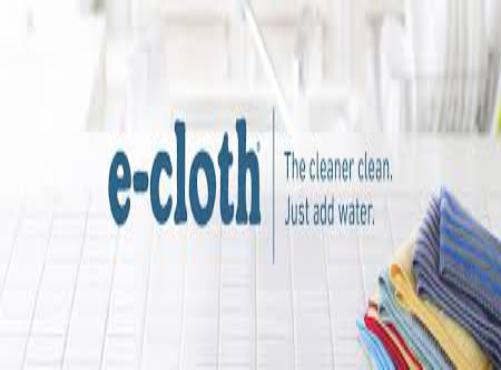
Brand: E-CLOTH
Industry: Necessities